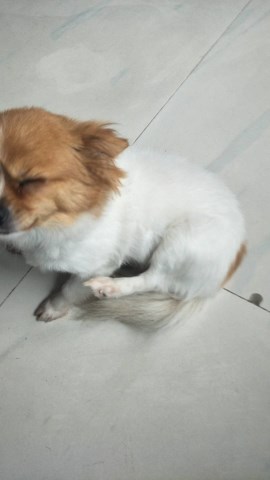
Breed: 806-n000129-papillon